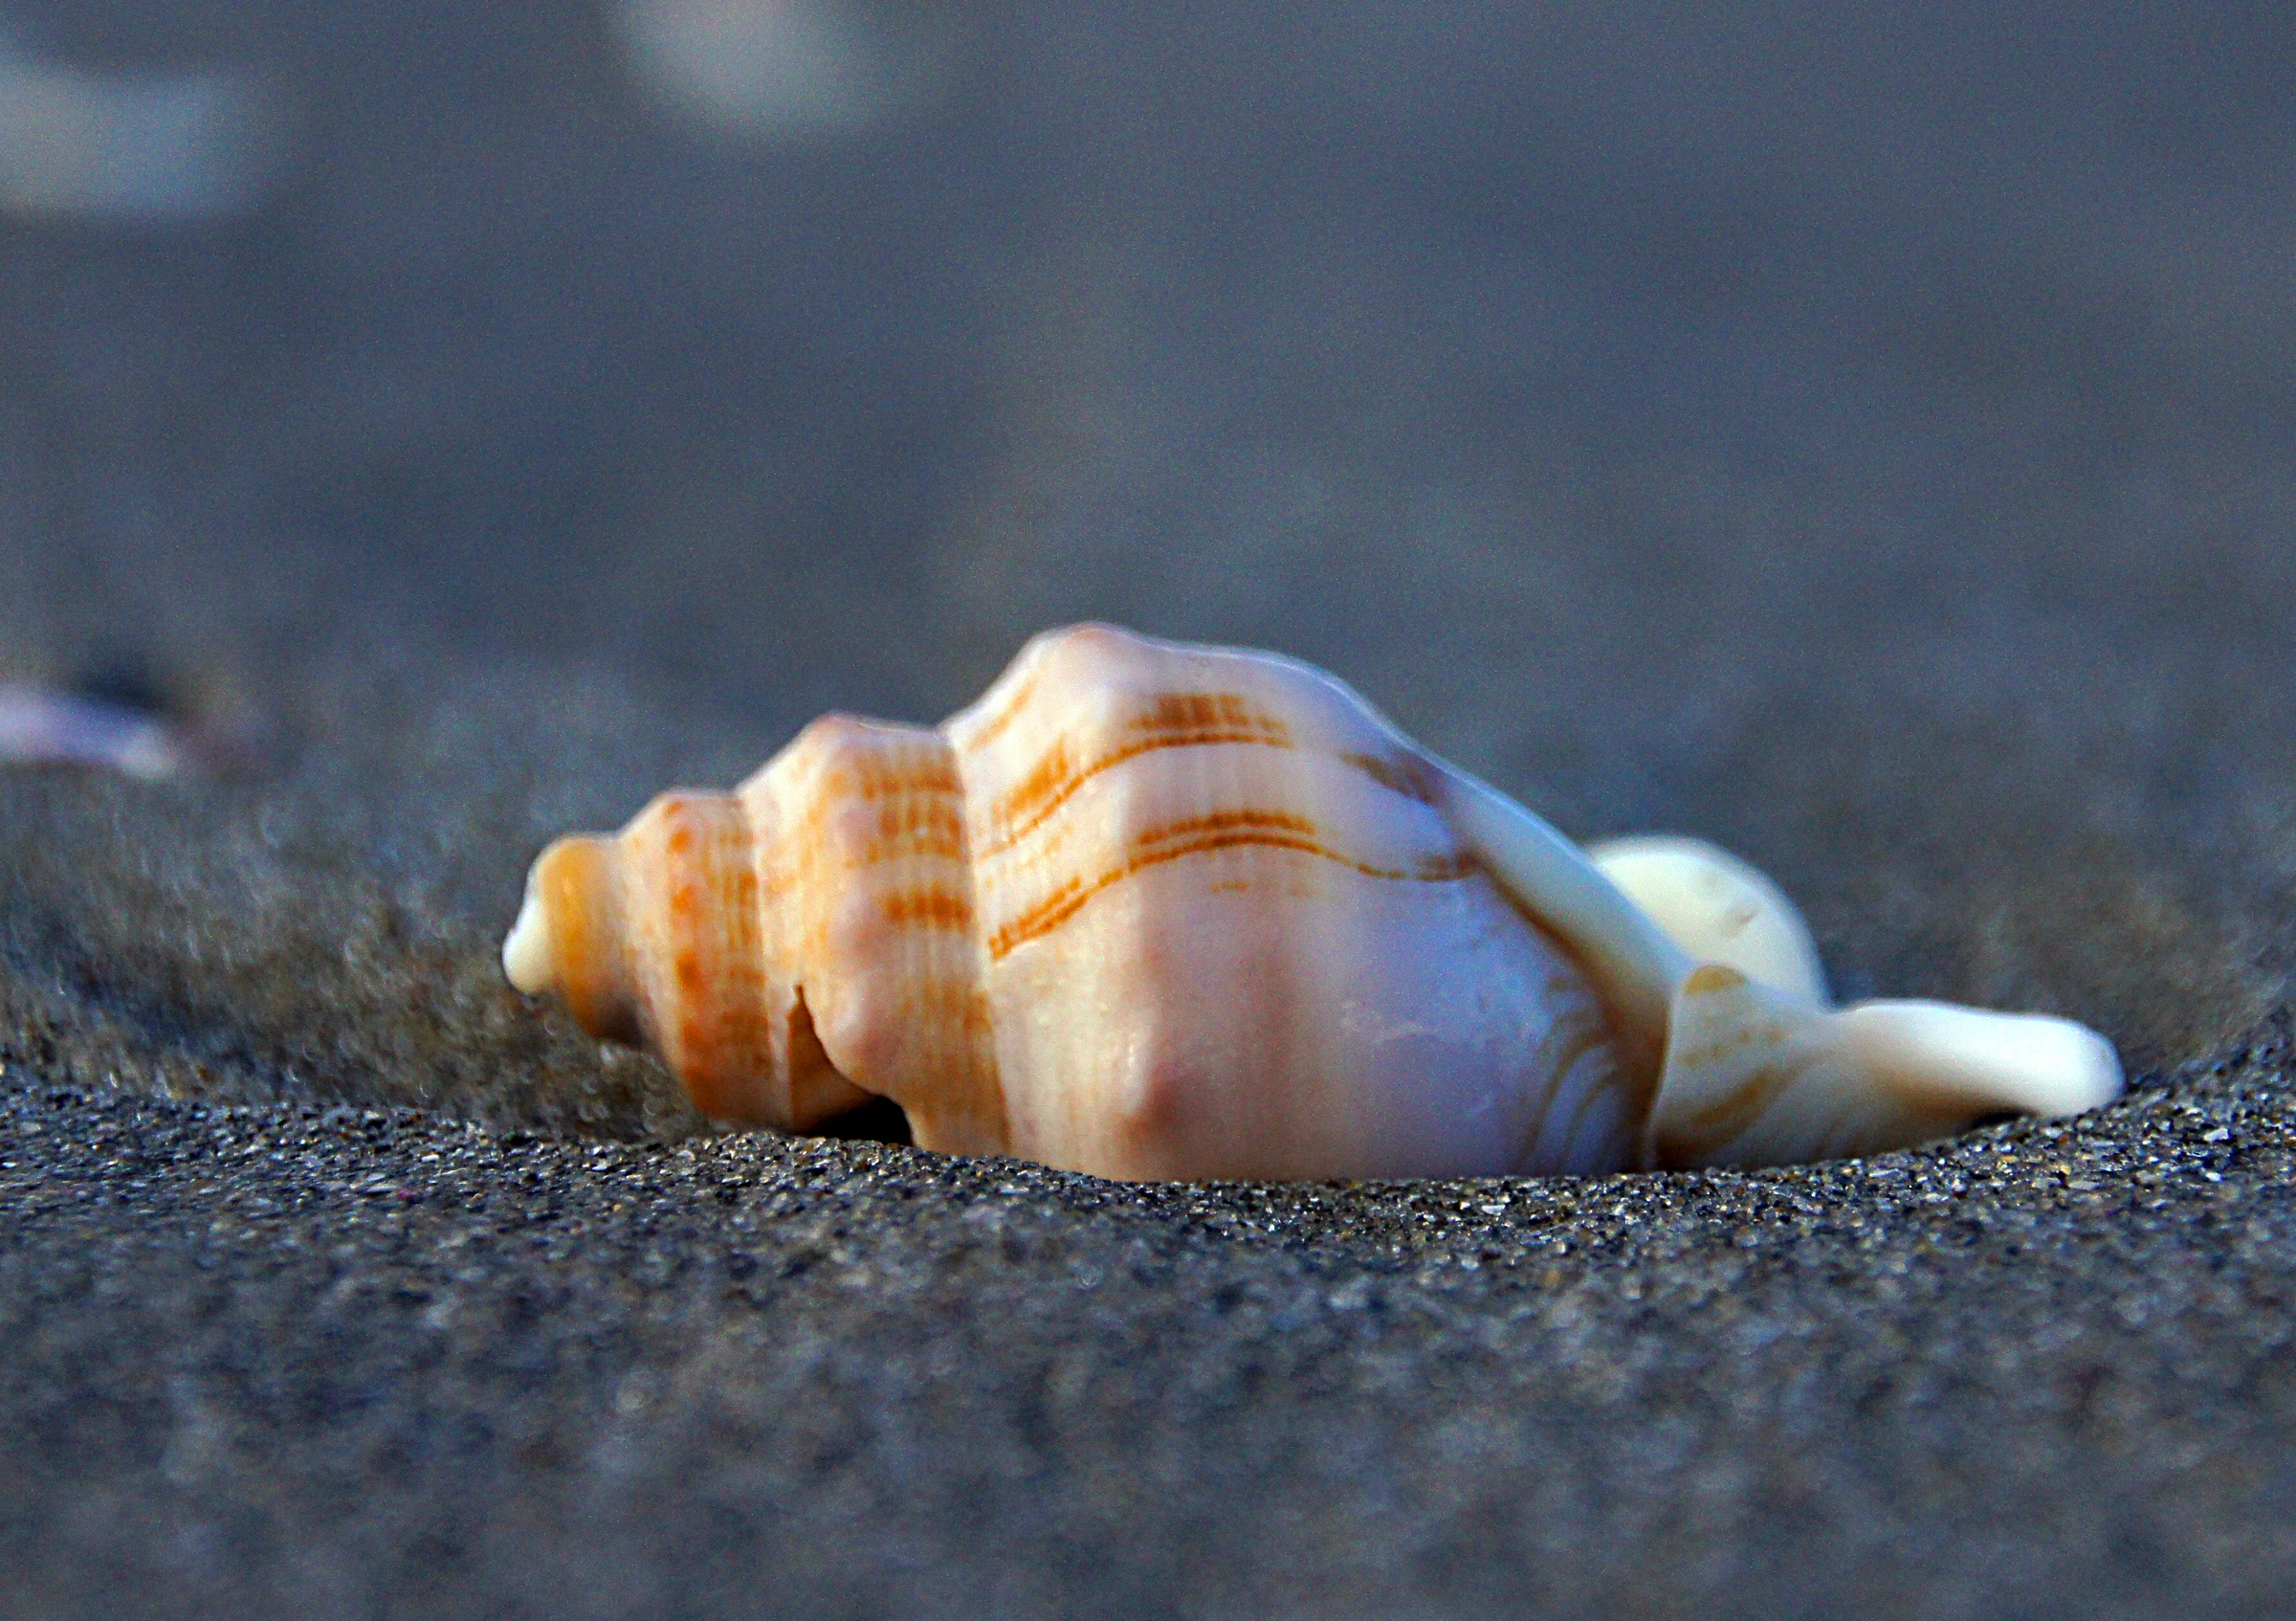
beach, sand, shoreline, fauna, material, invertebrate, seashell, conch, close up, shells, publicdomain, snail, sonydslra580, tamron18270mmpzd, molluscs, whelk, macro photography, sea snail, marine biology, snails and slugs